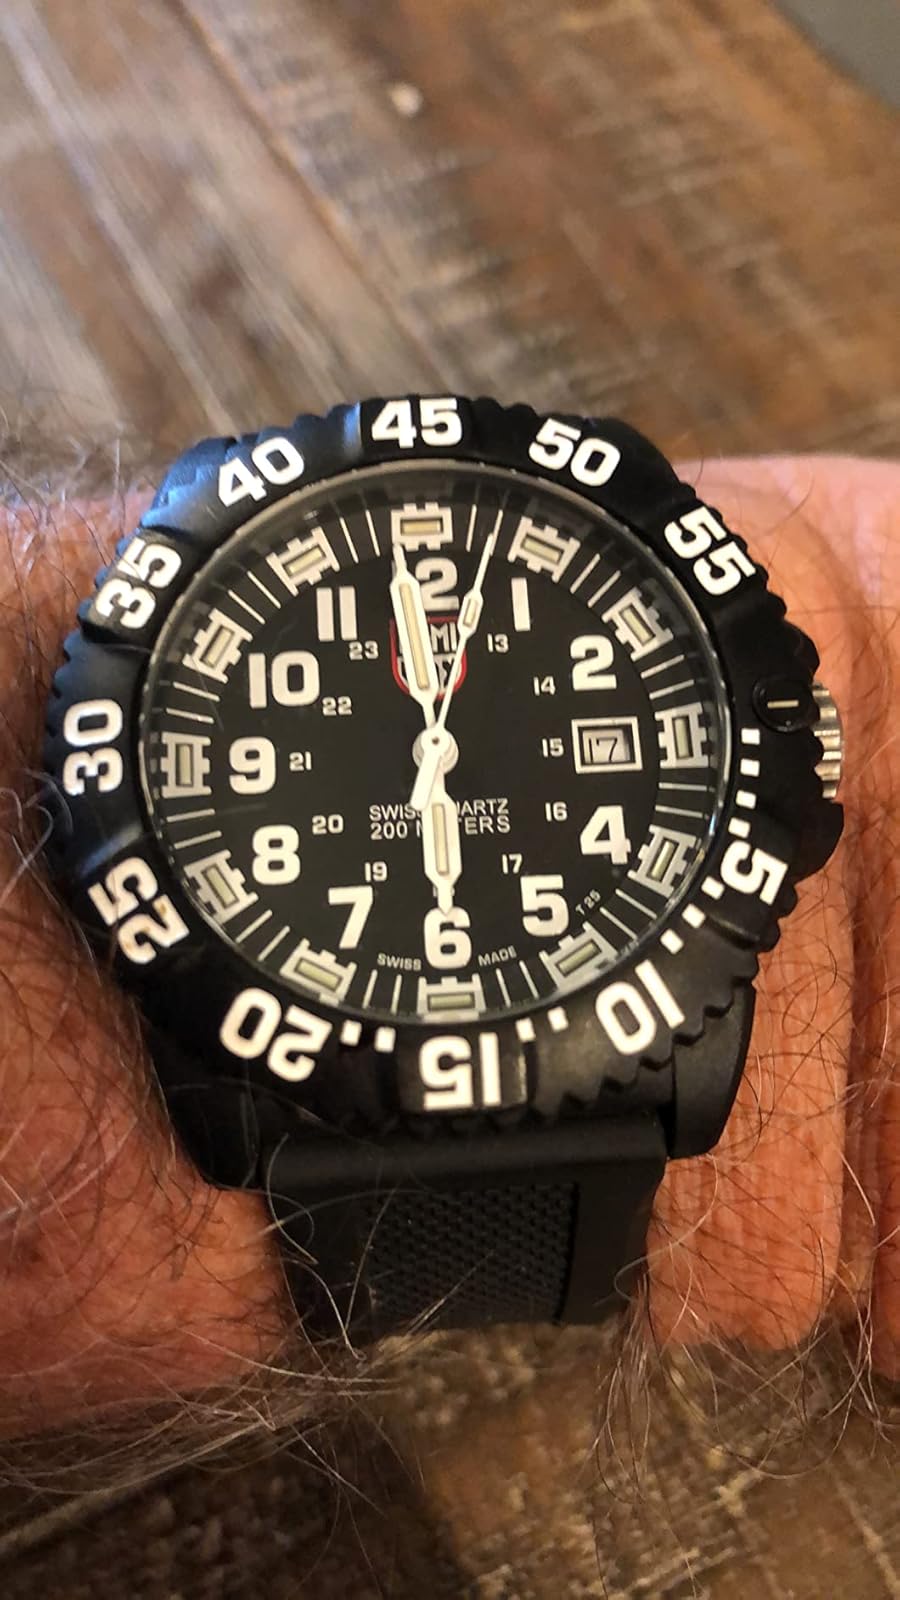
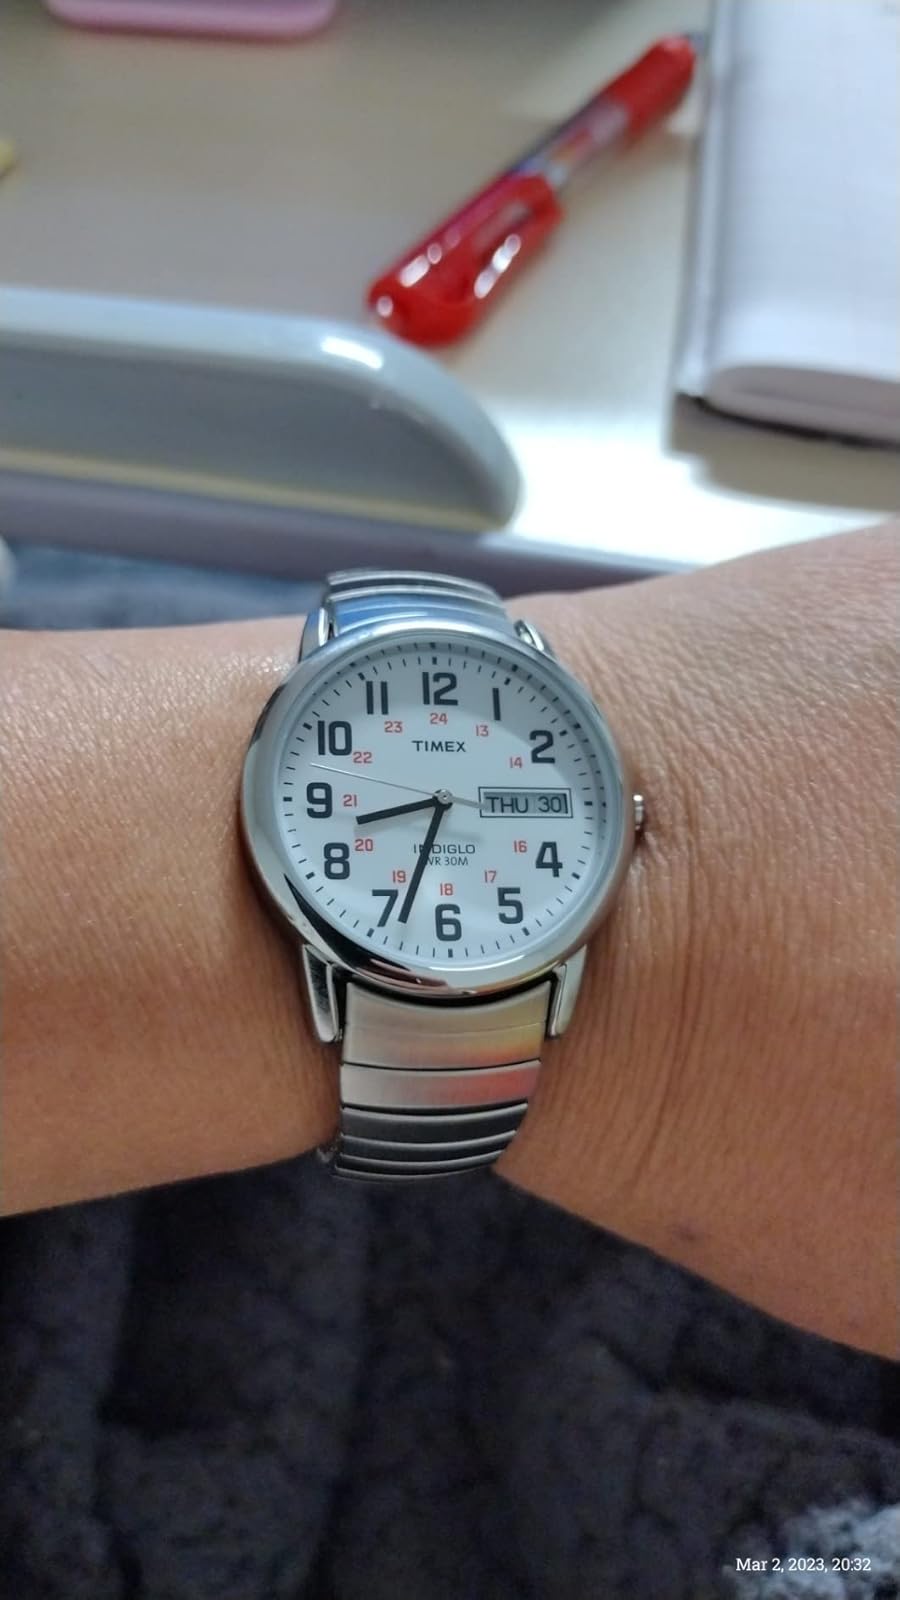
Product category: accessories_watch
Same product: no